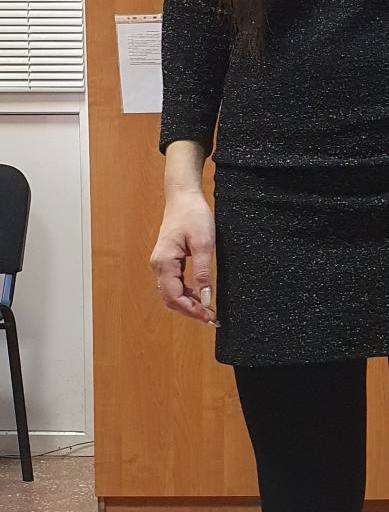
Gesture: no_gesture